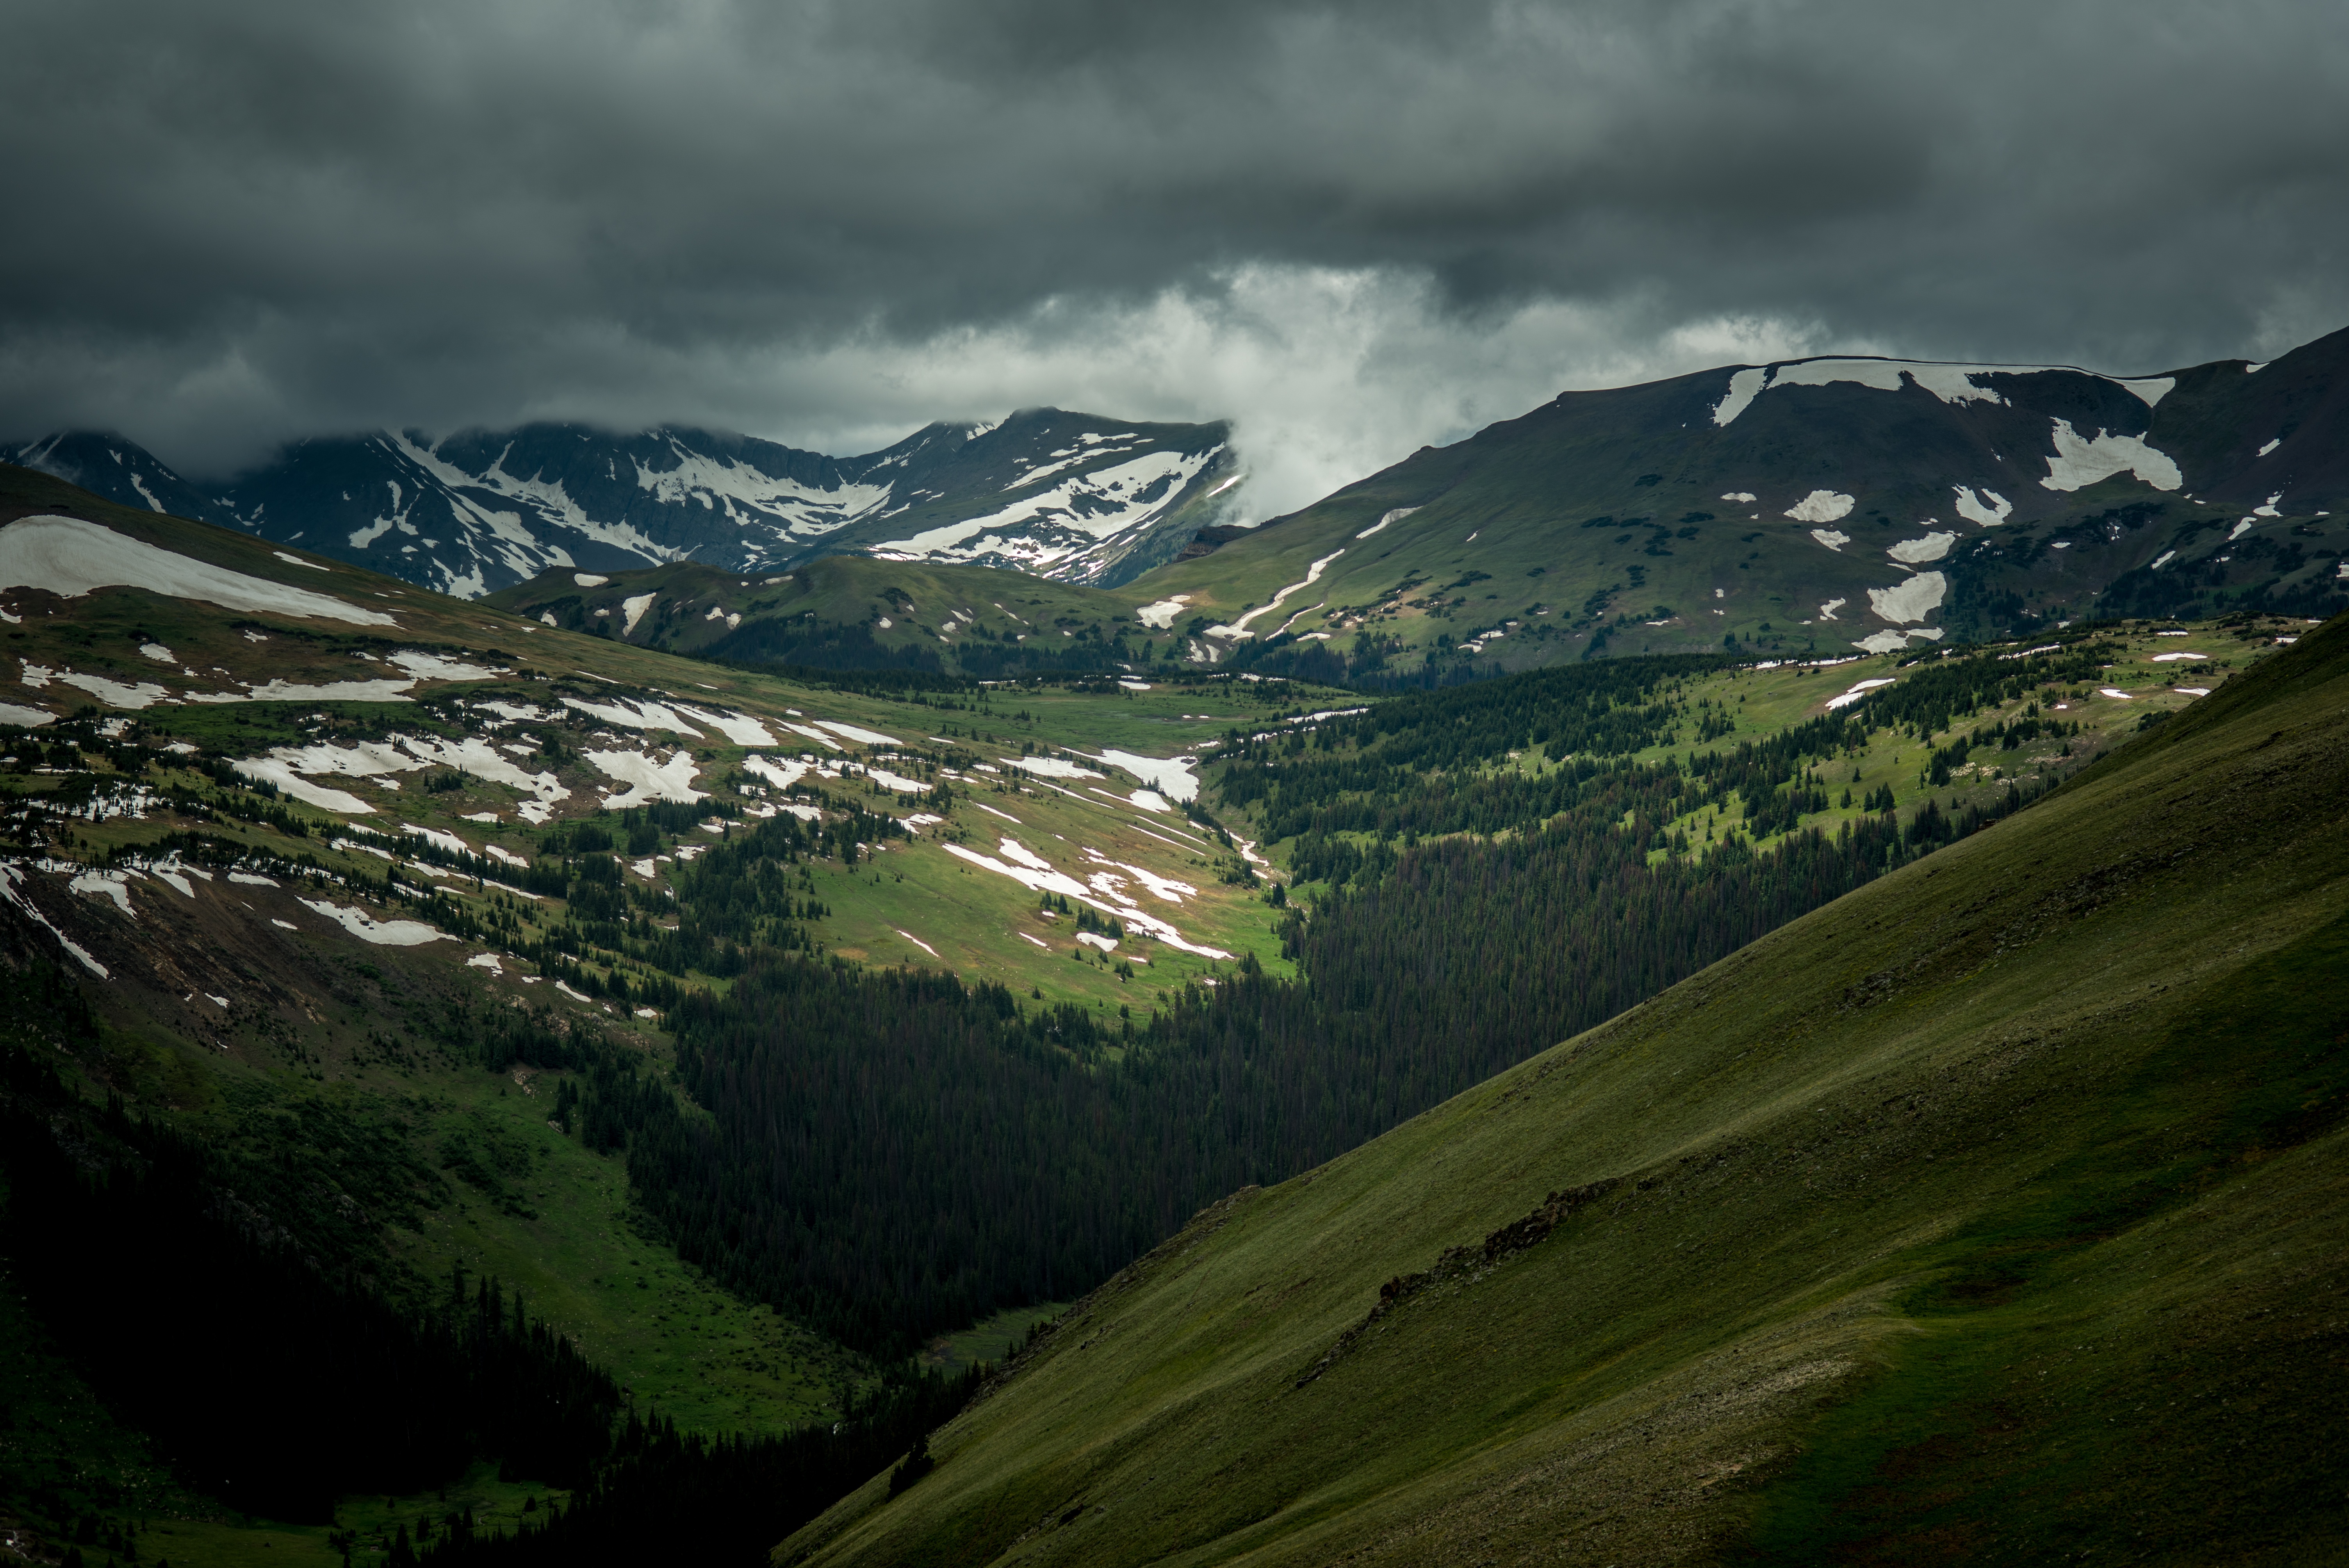
landscape, nature, grass, wilderness, mountain, cloud, meadow, hill, lake, valley, mountain range, green, fjord, highland, ridge, alps, plateau, fell, loch, landform, mountain pass, geographical feature, atmospheric phenomenon, mountainous landforms